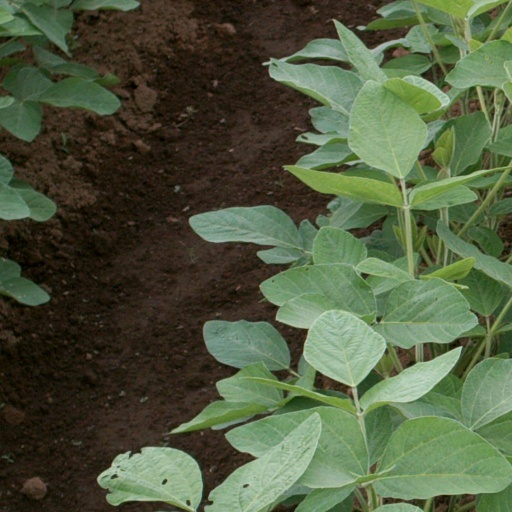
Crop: soybean